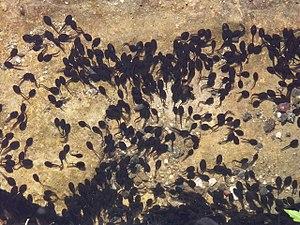
Un têtard est une larve d'amphibien.